Evette Rios

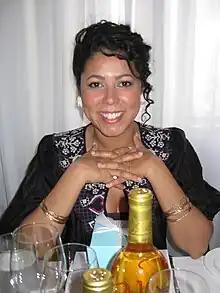

Evette Ríos is an American bilingual lifestyle expert, writer, television host, designer and native New Yorker of Puerto Rican heritage.